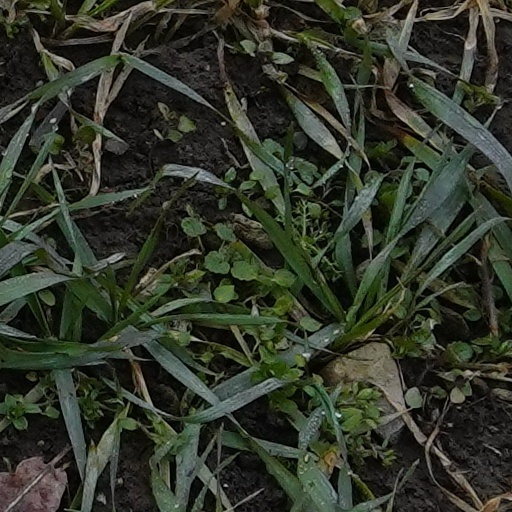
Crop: wheat